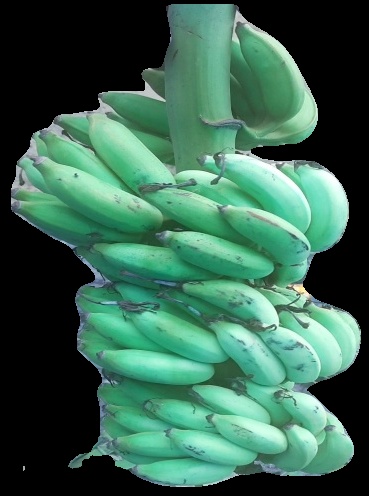
Variety: elakki-bale
Grade: grade2